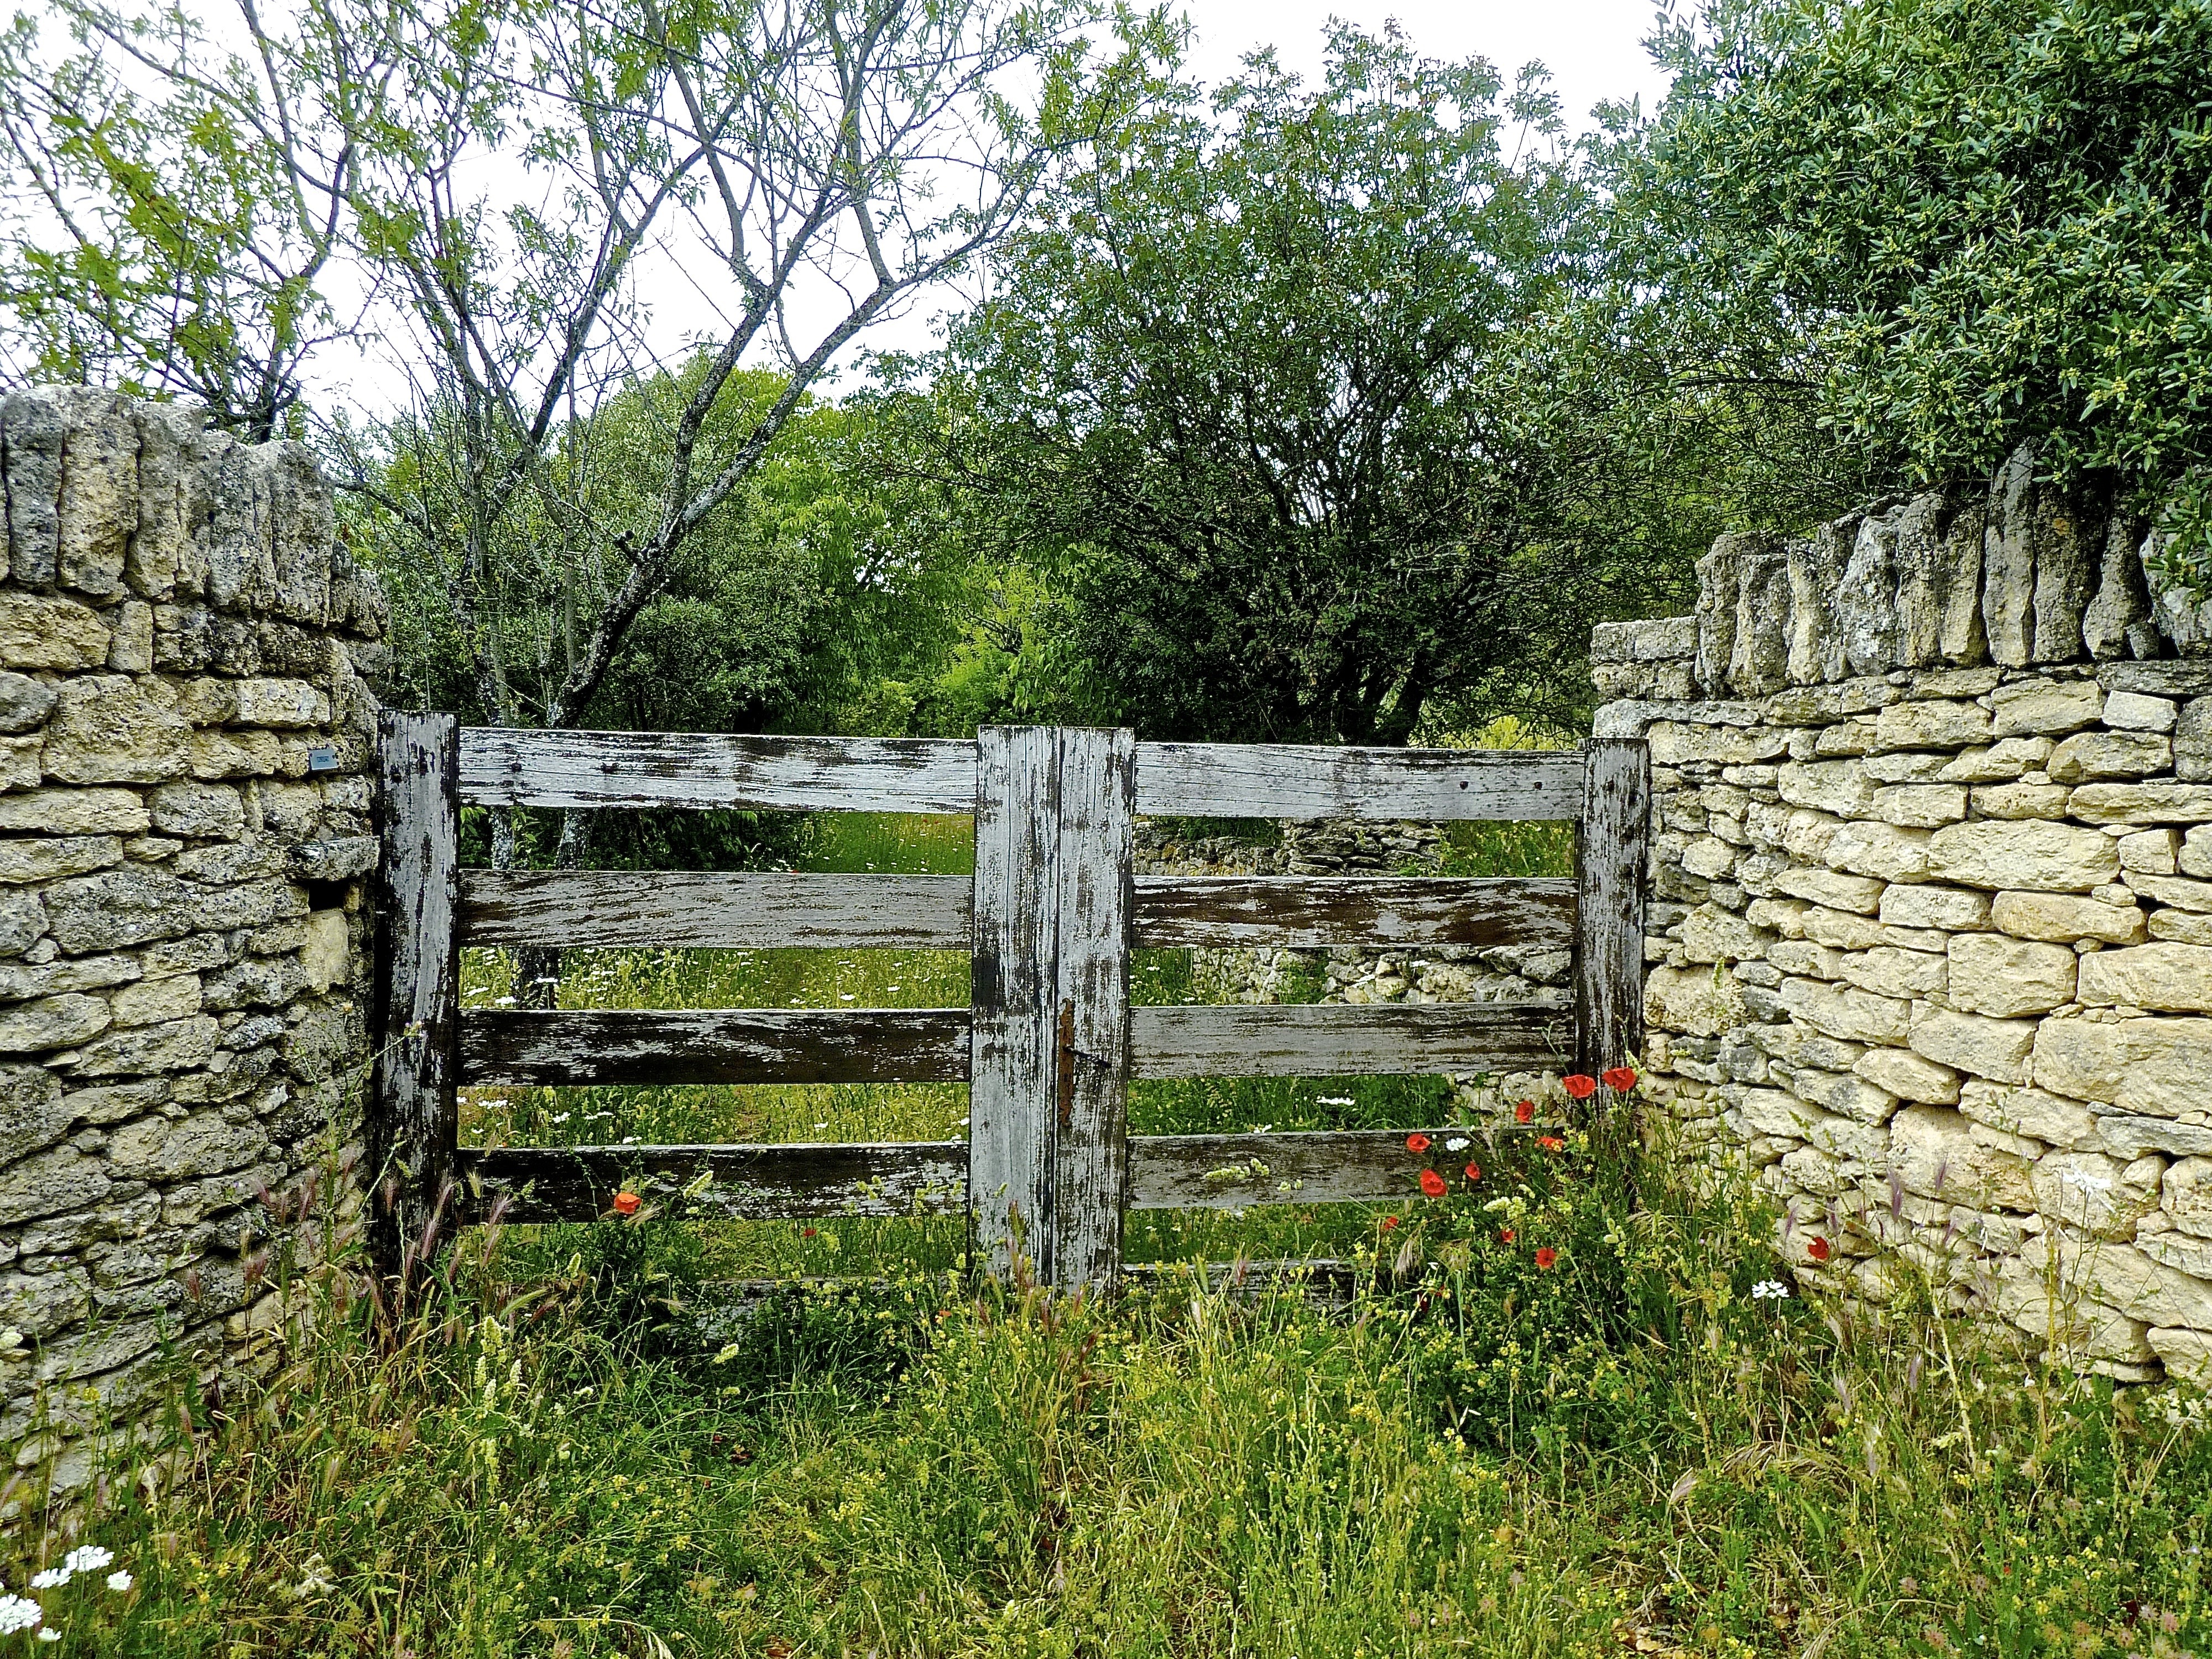
rock, fence, wood, lawn, wall, stone, walkway, green, entrance, cottage, frame, backyard, property, stone wall, cemetery, garden, gate, ruins, wooden, estate, yard, outdoor structure